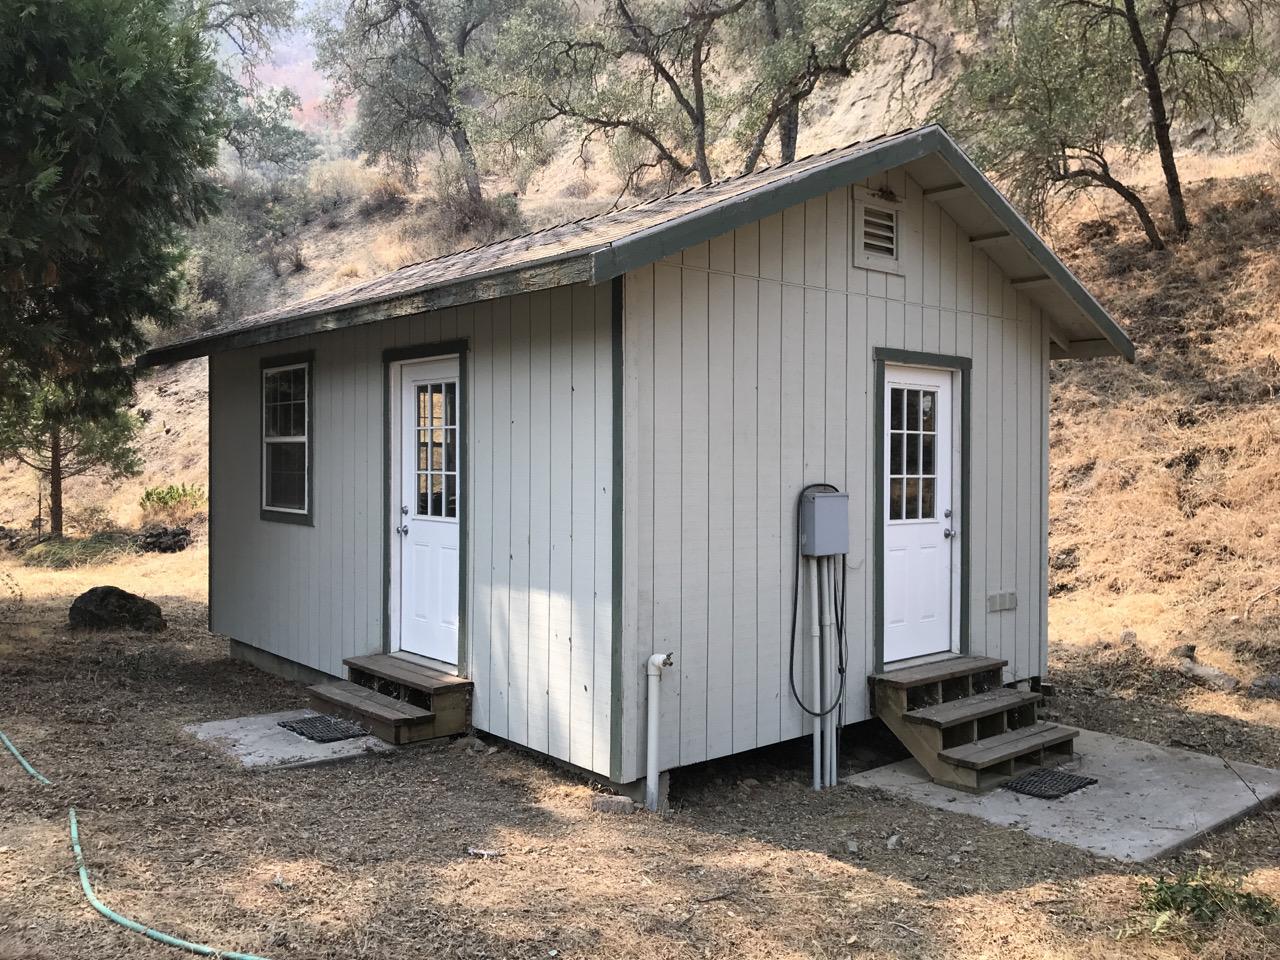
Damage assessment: no_damage